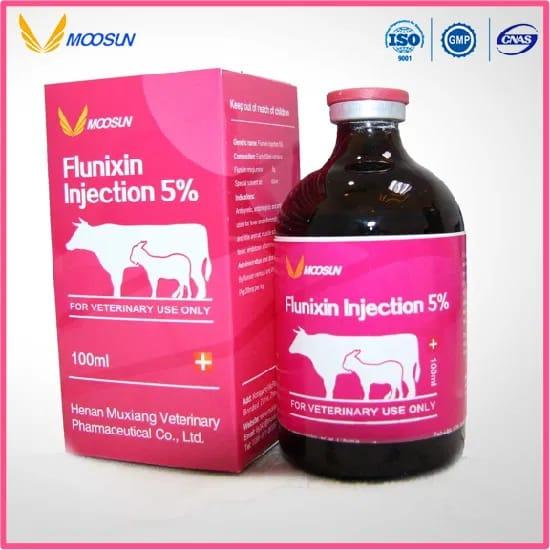
Kuna bidhaa ya dawa iitwayo Flaxitoxin [cs]injection[cs]. Bidhaa hii inauzwa katika chupa ndogo ya [cs]millimeter[cs] mia moja na ina sanduku lake. Kwenye sanduku ya chupa kuna mchoro wa ngombe ukiashiria kuwa dawa hii ni ya matumizi ya mifugo.